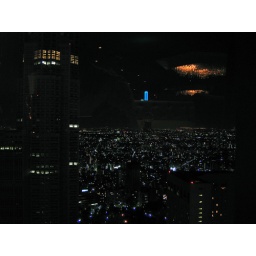
top floor bar in our hotel in shinjuku